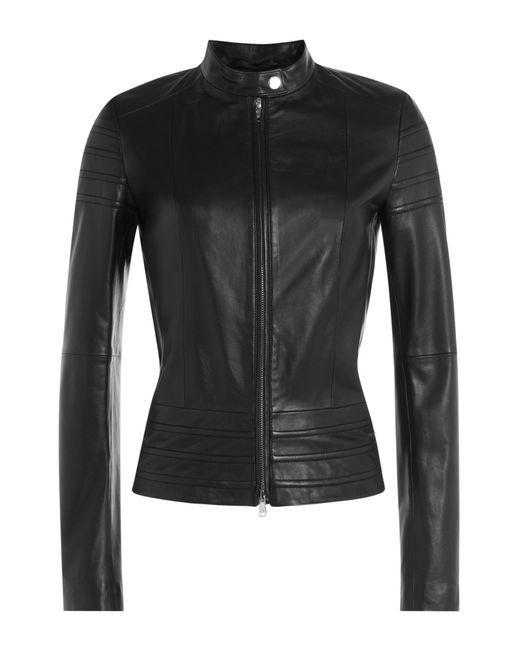
Schwarze Jeansjacke mit vollen Ärmeln für Damen